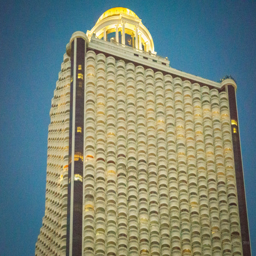
a city -- a city of contrast